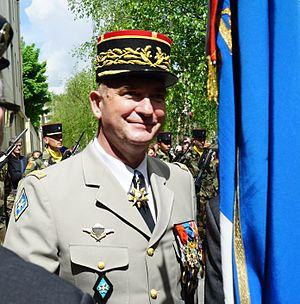
avrile 2015 commémoration de l'acte de reddition.
Éric Bellot des Minières, né le 5 avril 1964 à Poitiers, est officier général français. Il est général de corps d'armée depuis 2018.